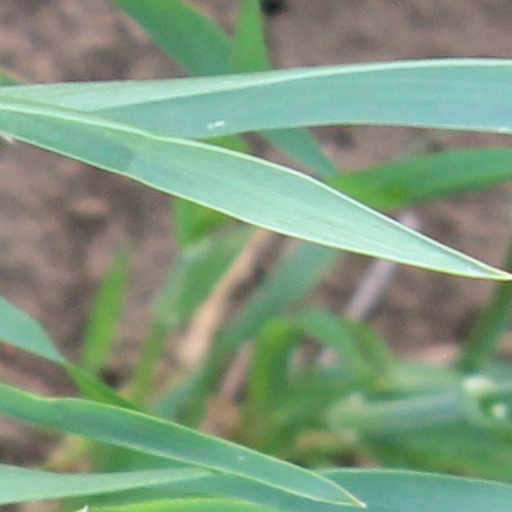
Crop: wheat